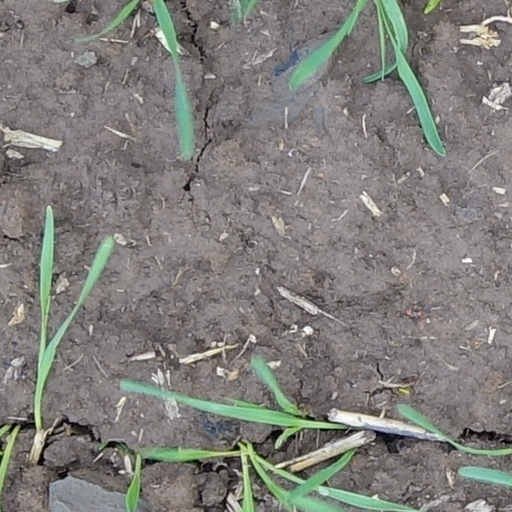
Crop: wheat